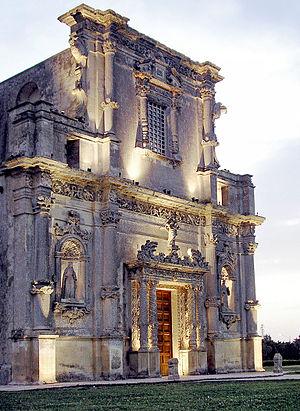
Melpignano est une commune italienne de 2212 habitants, de la province de Lecce dans la région des Pouilles.